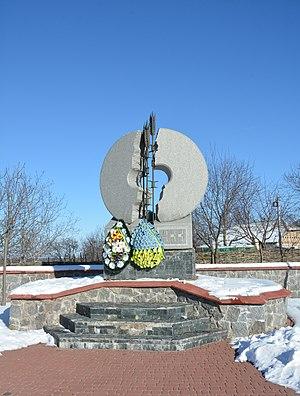
L'histoire du communisme recouvre l'ensemble des évolutions de ce courant d'idées et, par extension, celle des mouvances et des régimes politiques qui s'en sont réclamés. Le communisme se développe principalement au XXᵉ siècle, dont il constitue l'une des principales forces politiques : à son apogée, durant la seconde moitié du siècle, un quart de l'humanité vit sous un régime communiste.